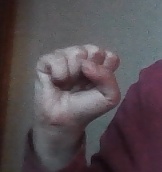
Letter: saad